Norfolk and Western Railway

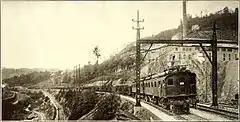
A pair of electric N&W locomotives hauling a coal train during World War I

In 1885, several small mining companies representing about of bituminous coal reserves grouped together to form the coalfields' largest landowner, the Philadelphia-based Flat-Top Coal Land Association. The N&W bought the association and reorganized it as the Pocahontas Coal and Coke Company (PCCC). The PCCC was later renamed the Pocahontas Land Corporation (PLC) and is now a subsidiary of NS.